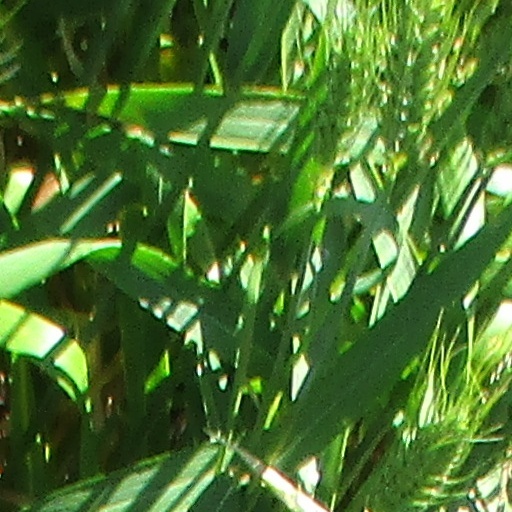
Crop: wheat